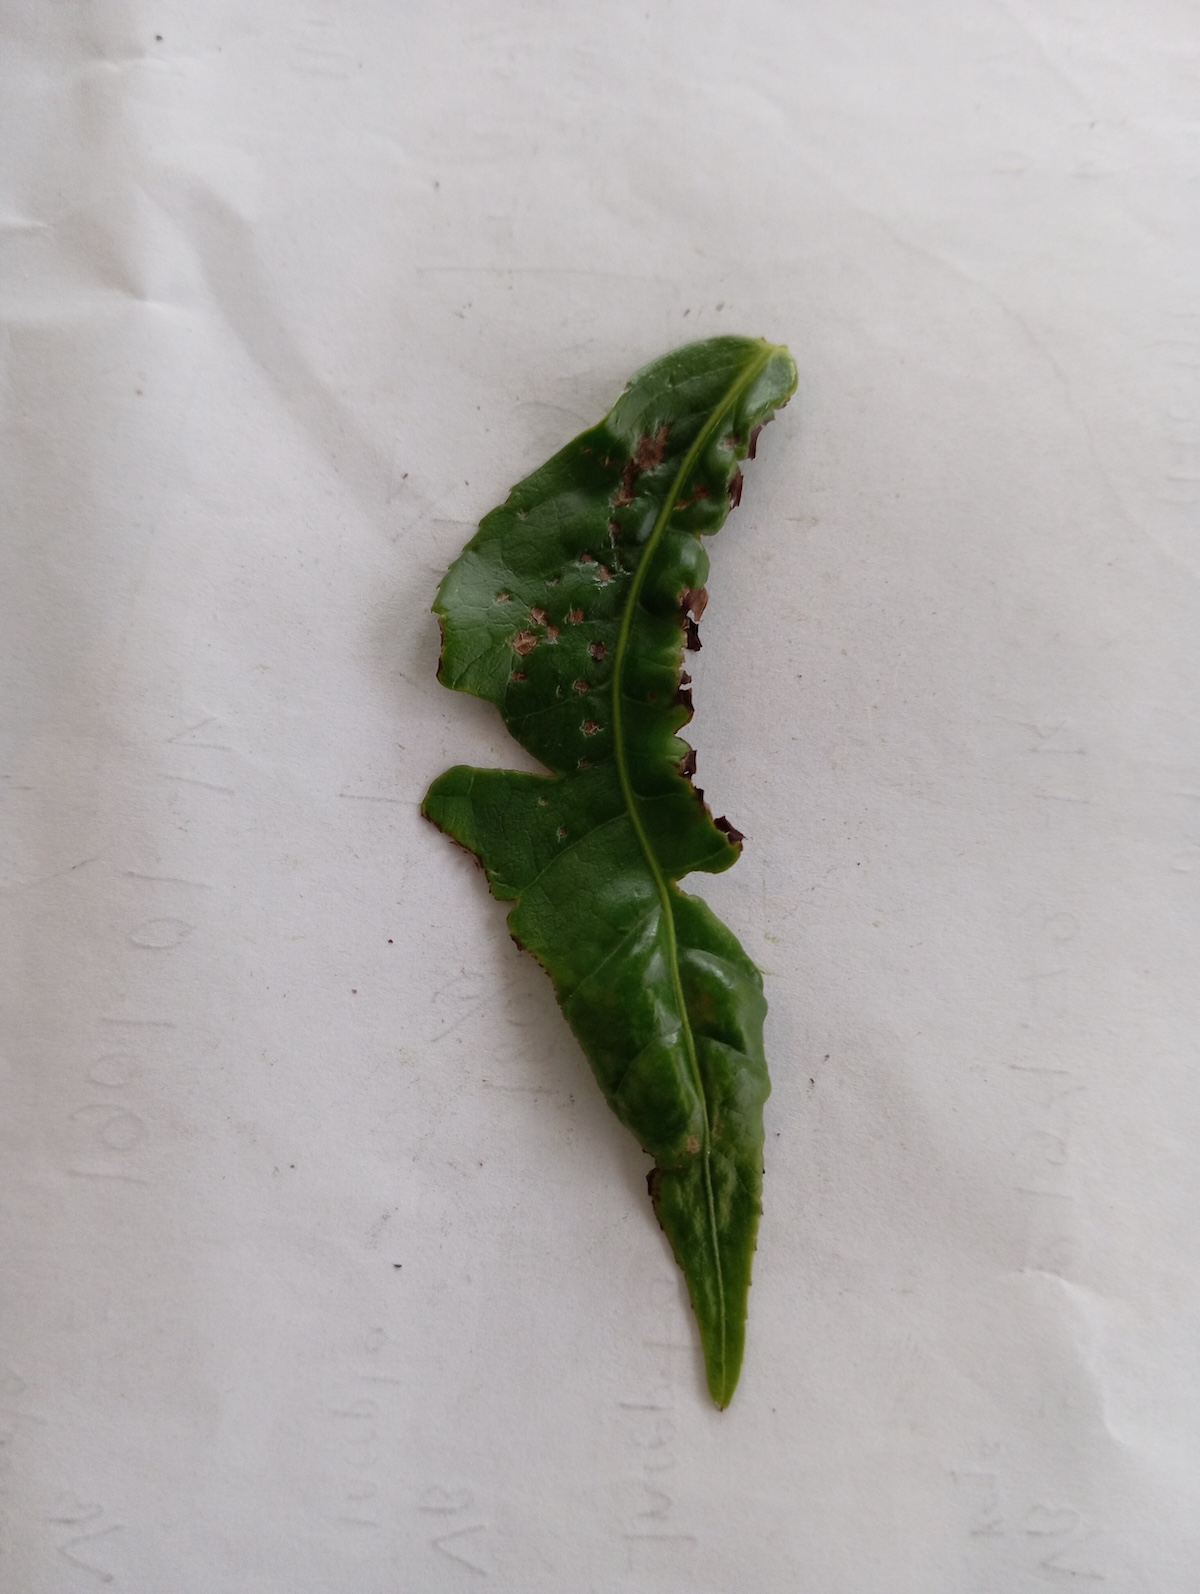
Label: Green mirid bug